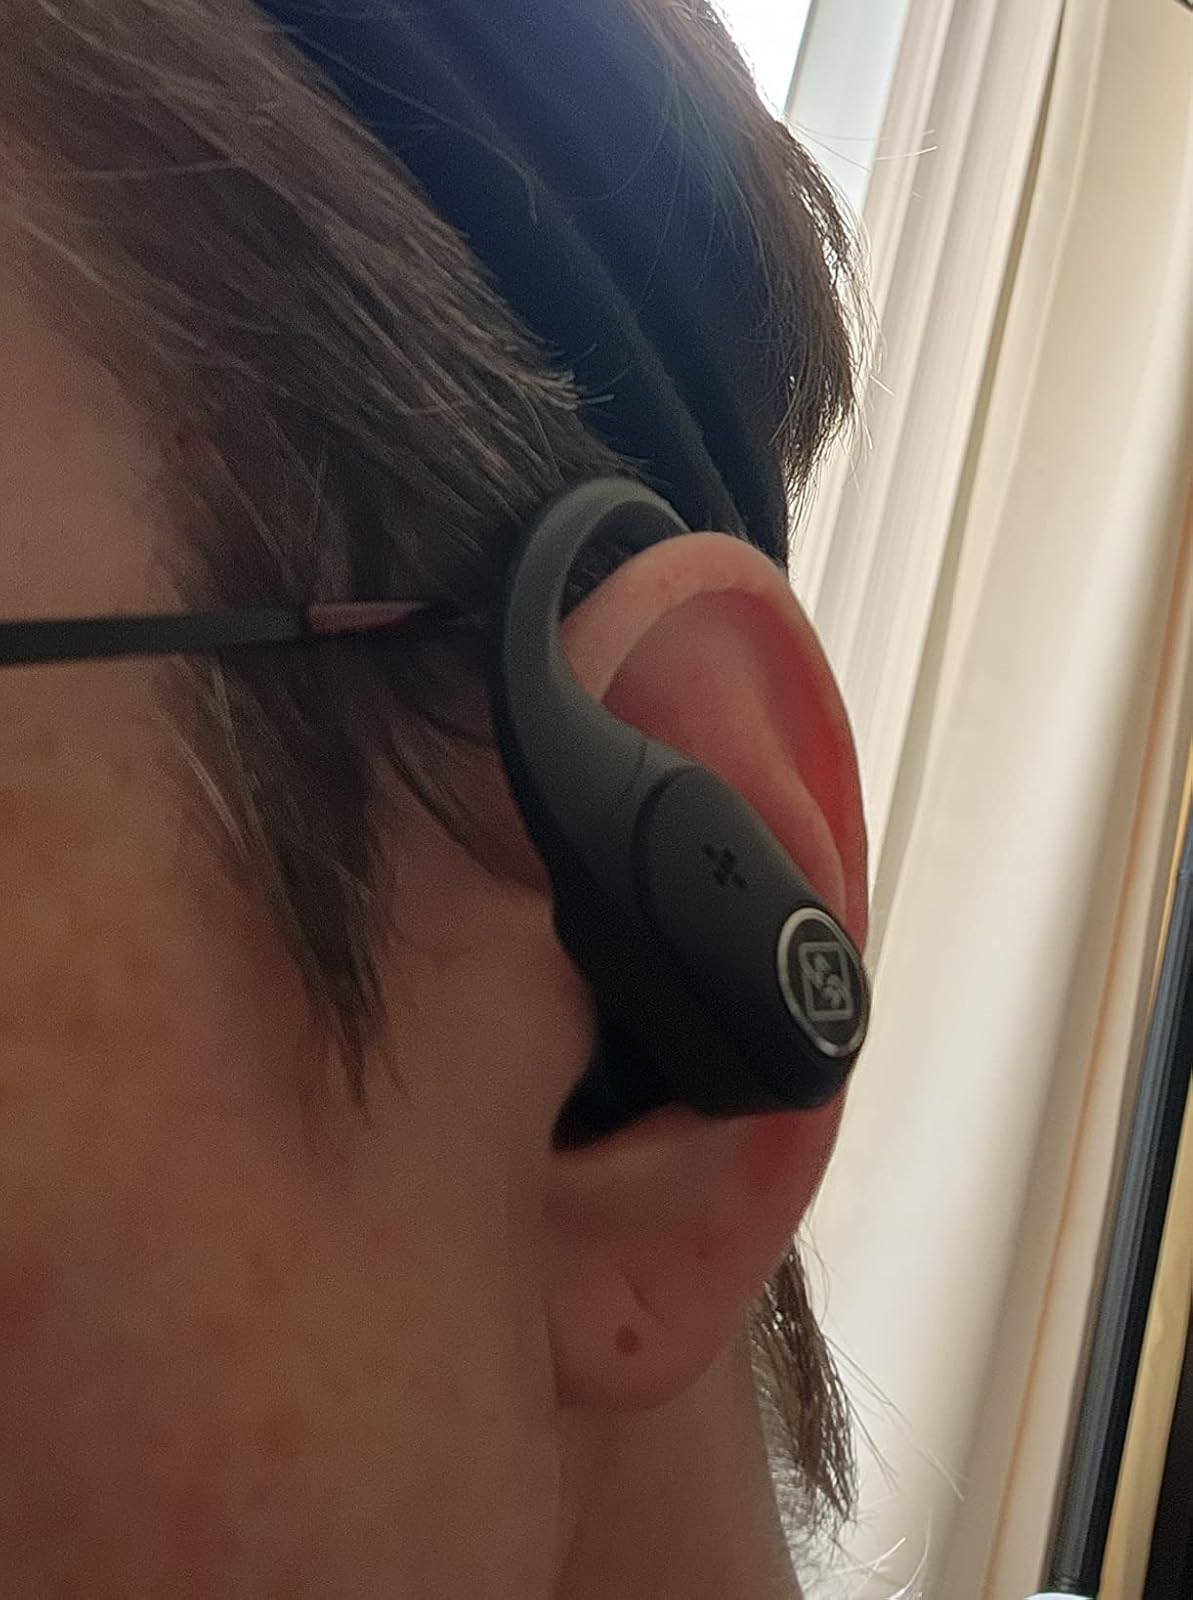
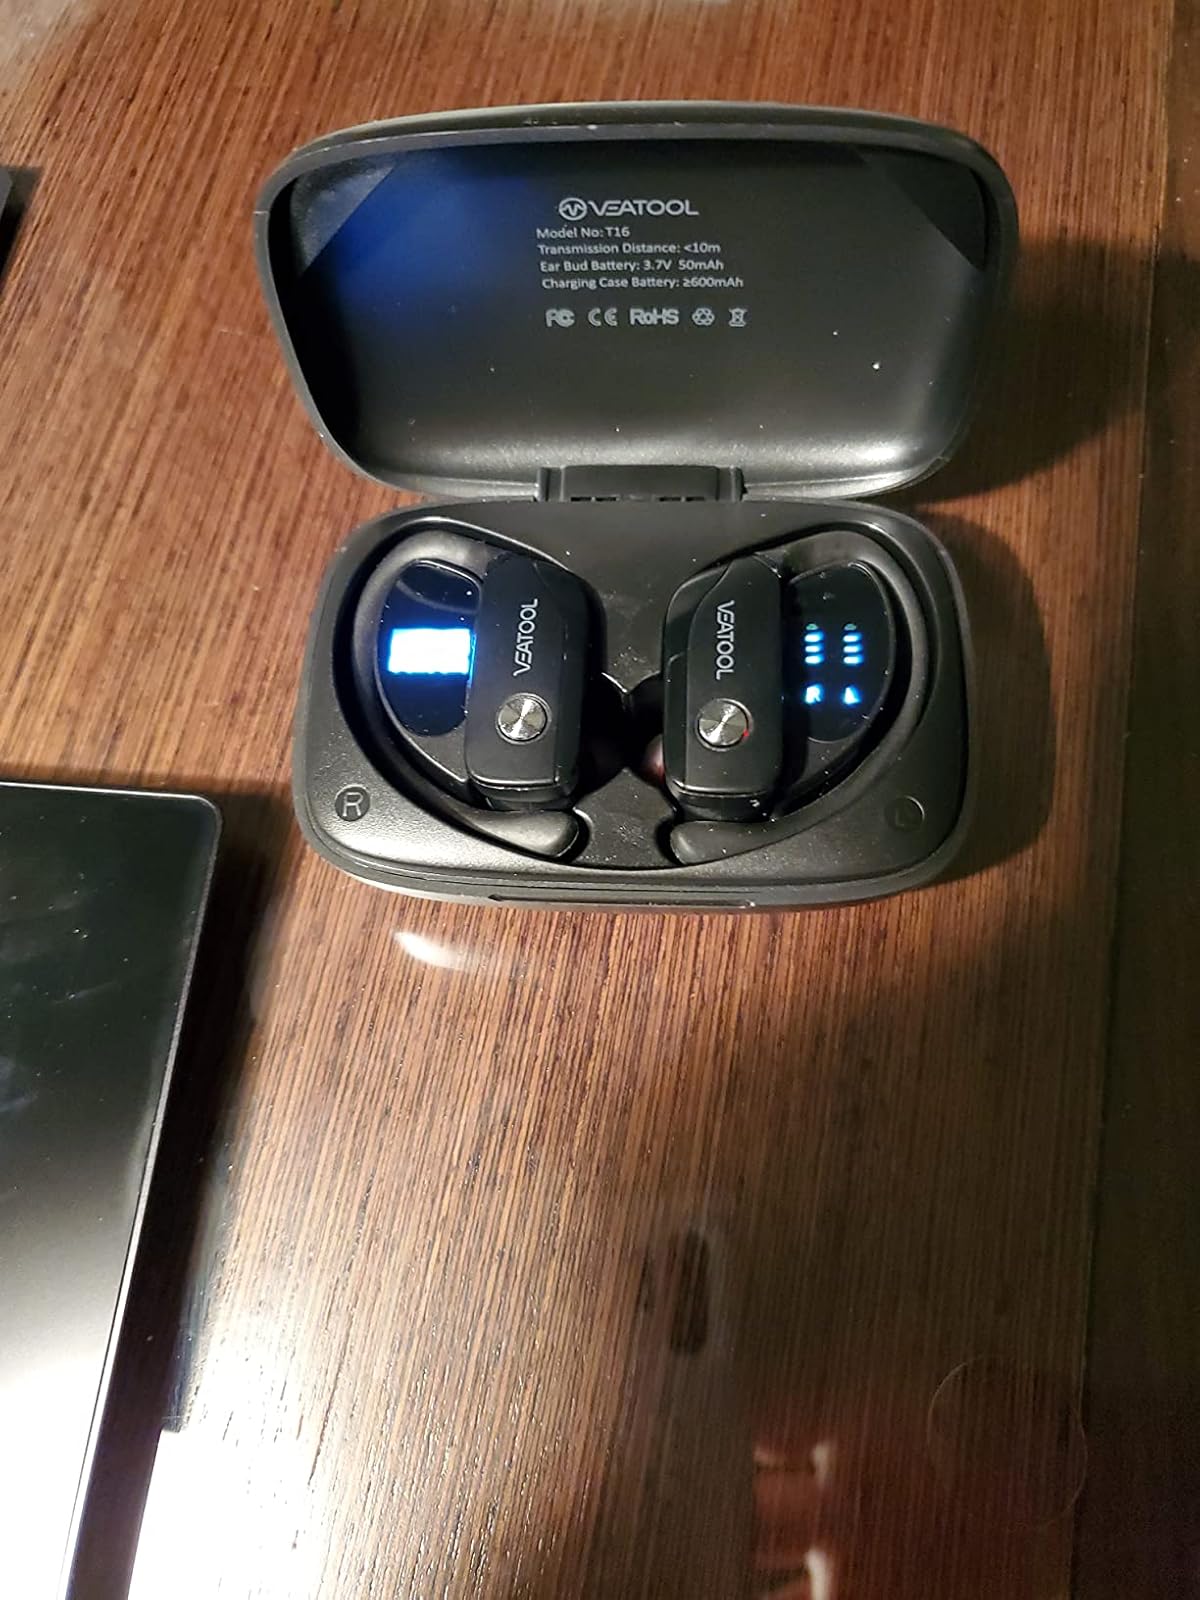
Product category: earbuds
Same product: no